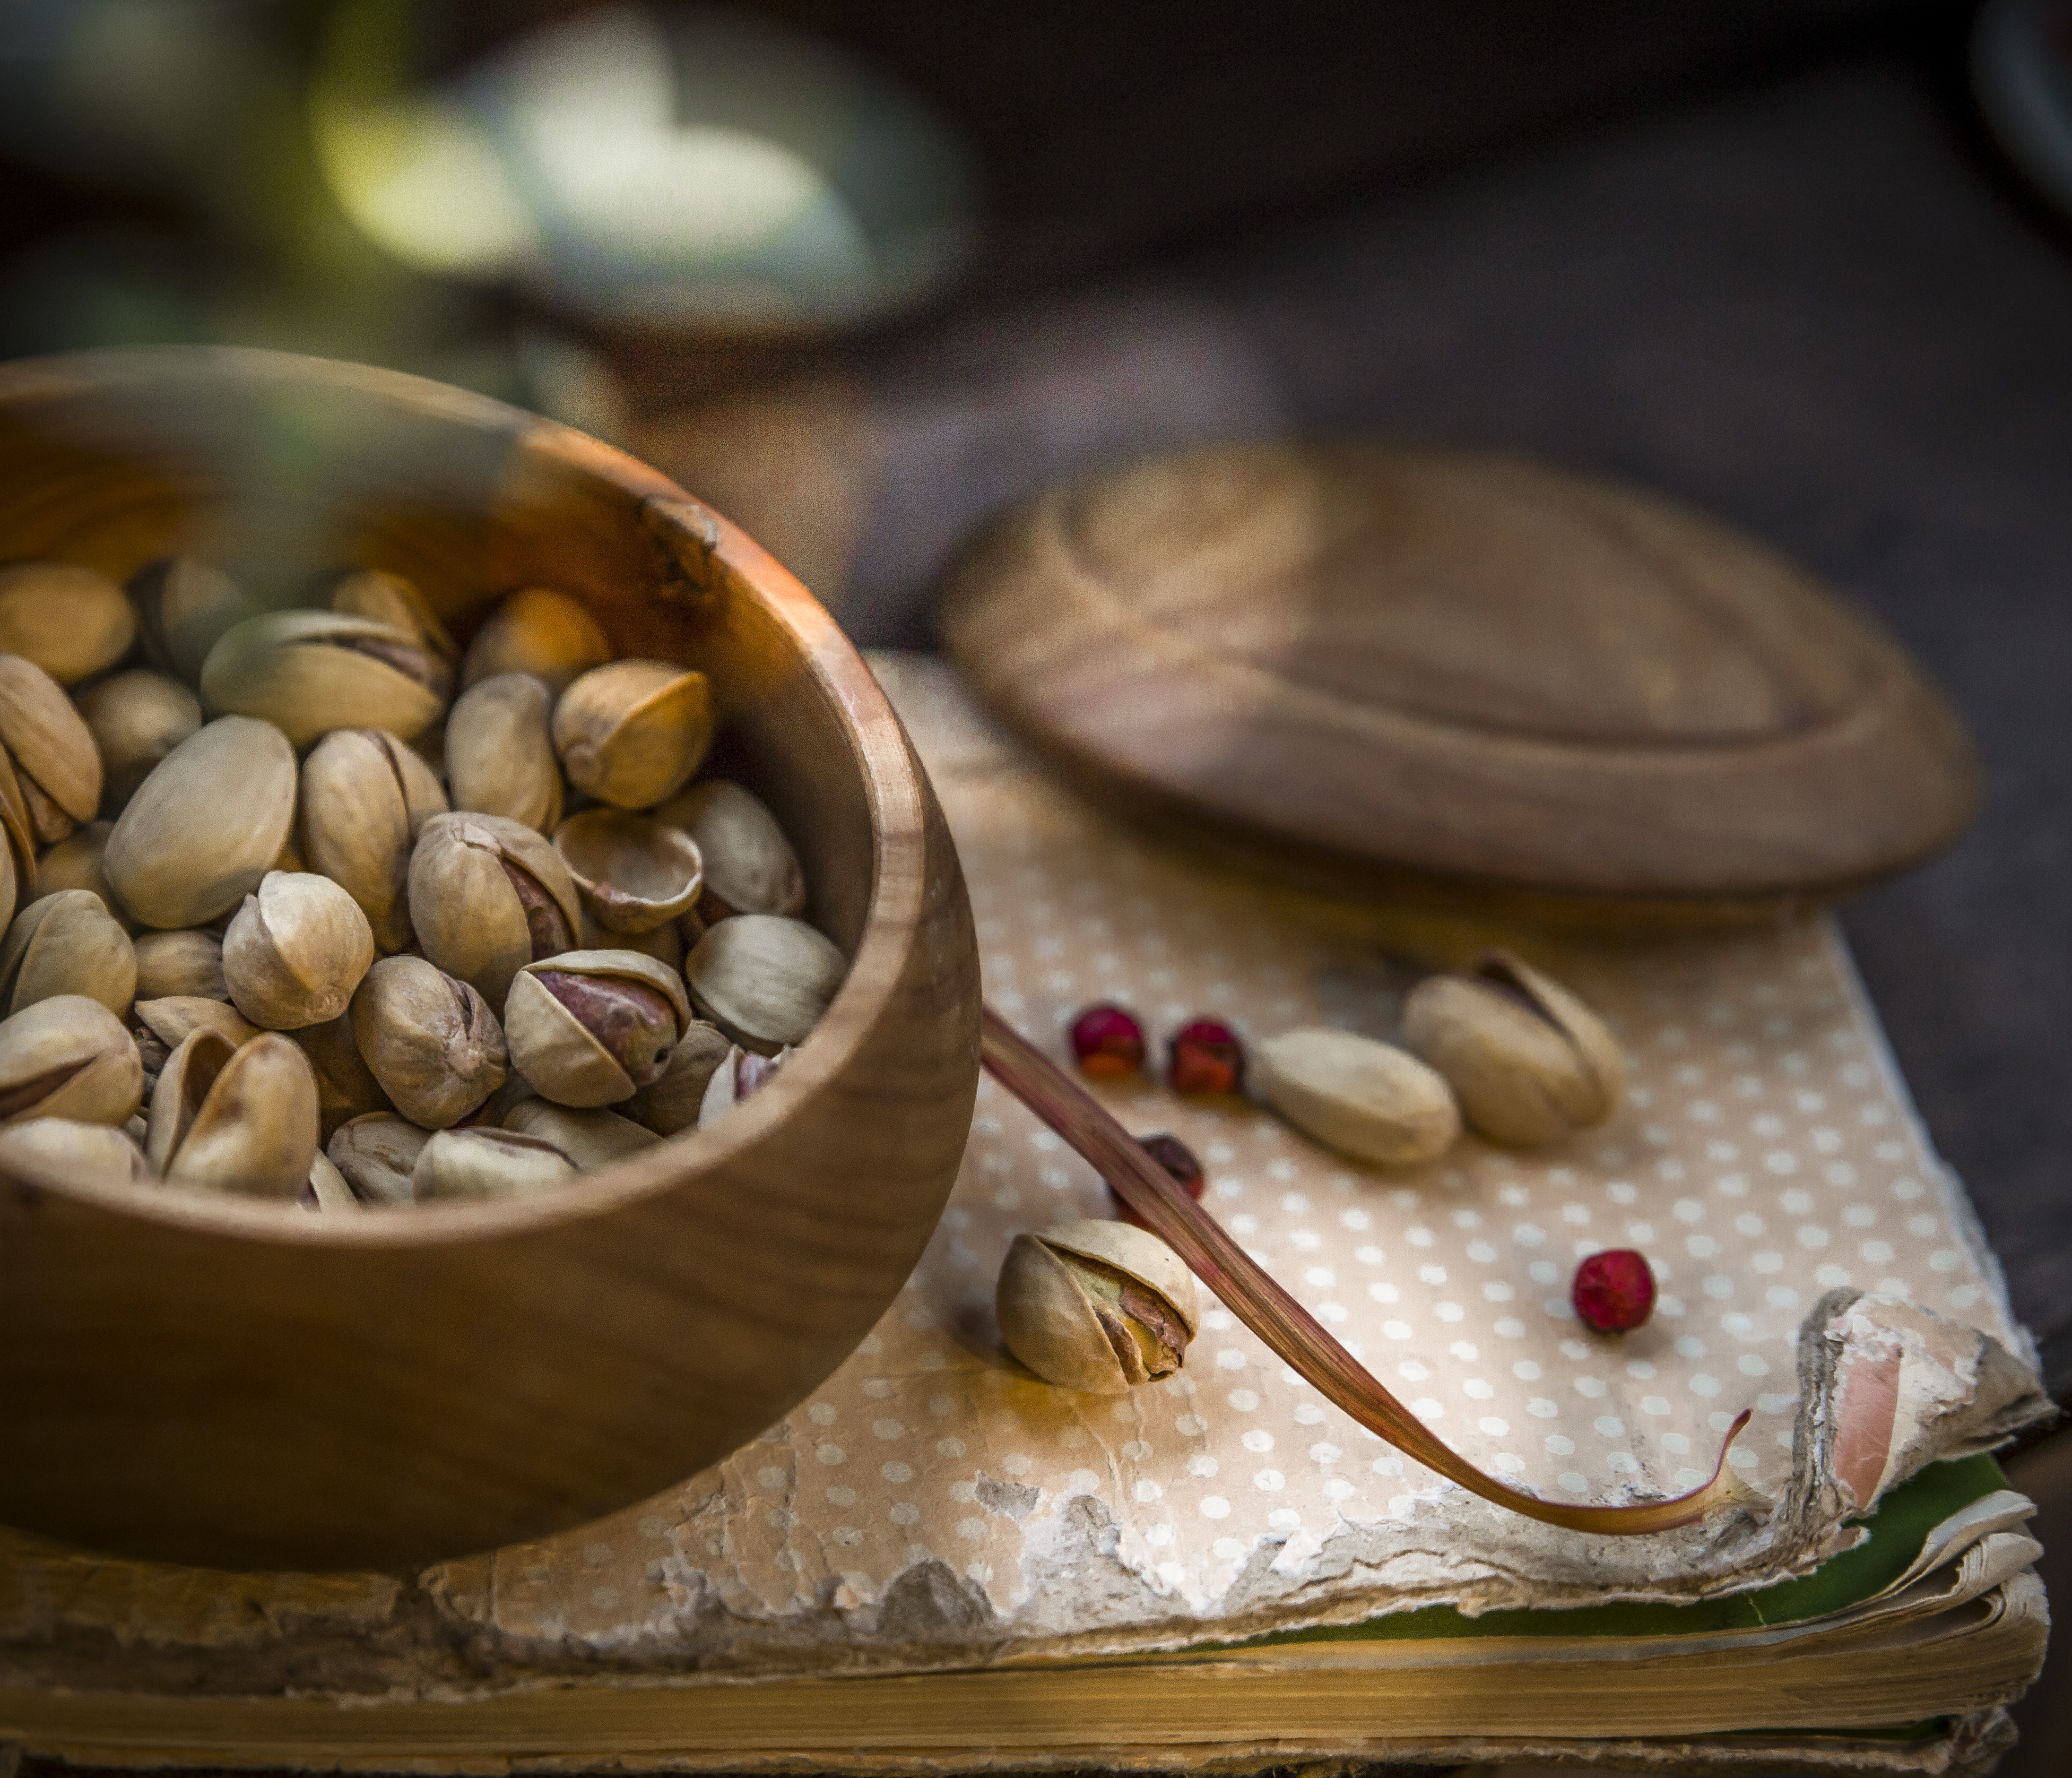
green, salted, food, tableware, ingredient, dishware, kitchen utensil, serveware, cuisine, recipe, dish, wood, cutlery, plant, staple food, nuts seeds, spoon, produce, seed, tablecloth, mixing bowl, superfood, nut, pistachio, sweetness, tray, still life photography, olive family, pebble, delicacy, bowl, linens, table, clam, still life, meal, Household silver, comfort food, natural foods